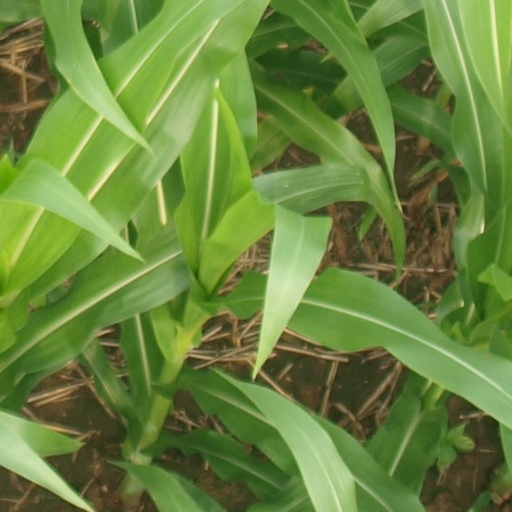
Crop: maize; corn